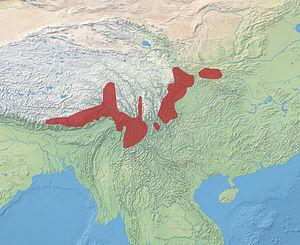
Distribution du takin Budorcas taxicolor
Le Takin est un bovidé caprin ressemblant au gnou africain et qui vit dans les montagnes de l'ouest de la Chine ou dans l'Himalaya.